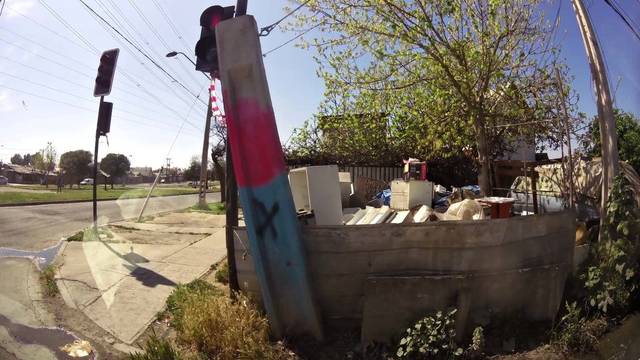
Region: Chile
Coordinates: -33.503, -70.734